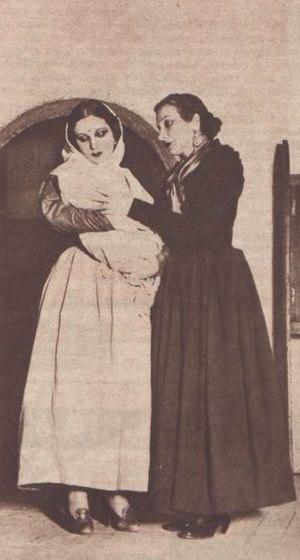
Yerma est une pièce de théâtre écrite en 1934 par Federico García Lorca, et créée la même année. Elle est divisée en trois actes de deux tableaux chacun. Elle fait partie de la trilogie du théâtre de Lorca, avec Noces de sang et La Maison de Bernarda Alba.